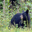
Label: bear